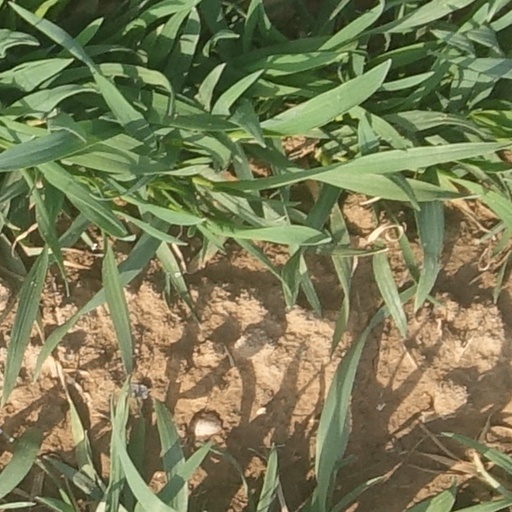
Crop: wheat